397th Bombardment Squadron

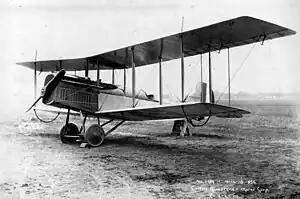
Curtiss R-4L

With the entry of the United States into World War I, the War Department believed it was necessary to establish an air presence along the Atlantic terminus of the Panama Canal as a defensive measure against an enemy seaborne attack.